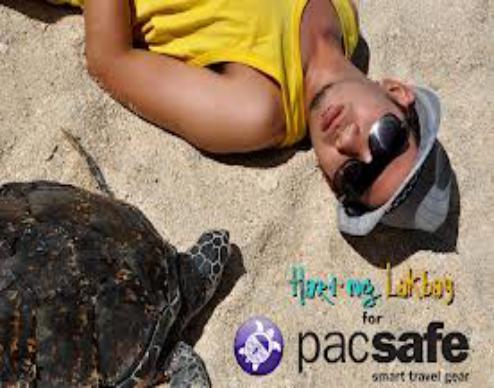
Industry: Clothes